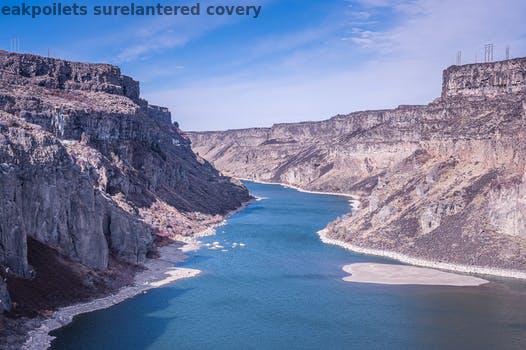
Label: Watermark